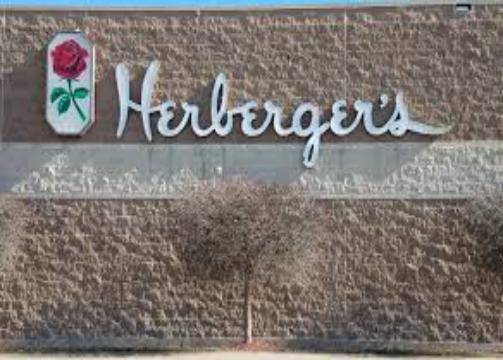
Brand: Herberger's
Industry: Others